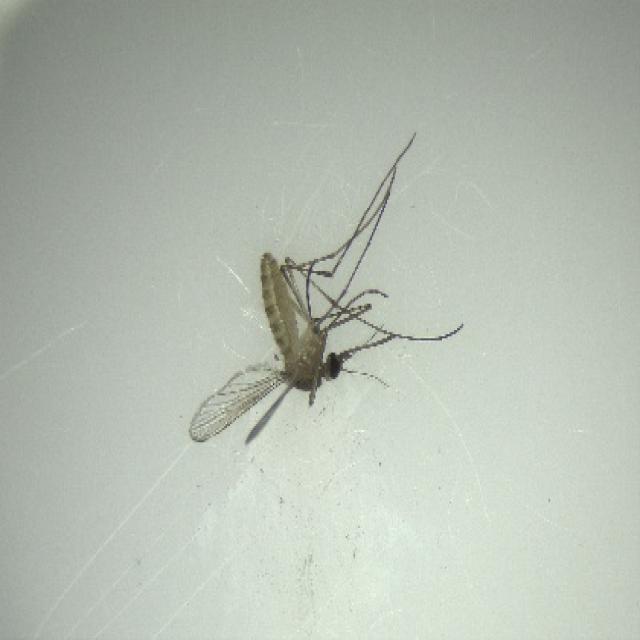
Species: culex_pipiens